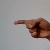
The image shows a hand gesture representing the letter 'G' in Indian Sign Language.